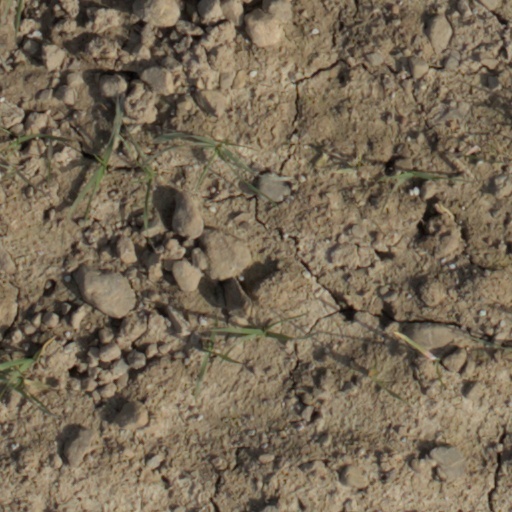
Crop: wheat